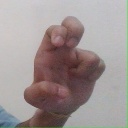
अक्षर: अ